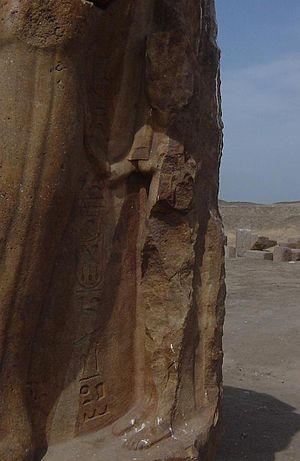
Maâthornéferourê, est une princesse hittite, mariée avec le pharaon Ramsès II en l'an 34 de son règne. Elle est grande épouse royale.